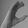
ASL letter: C